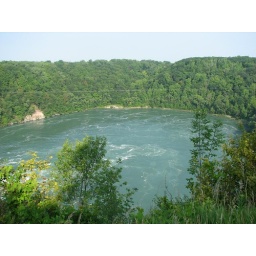
lake with water rotating in anti-clockwise direstion